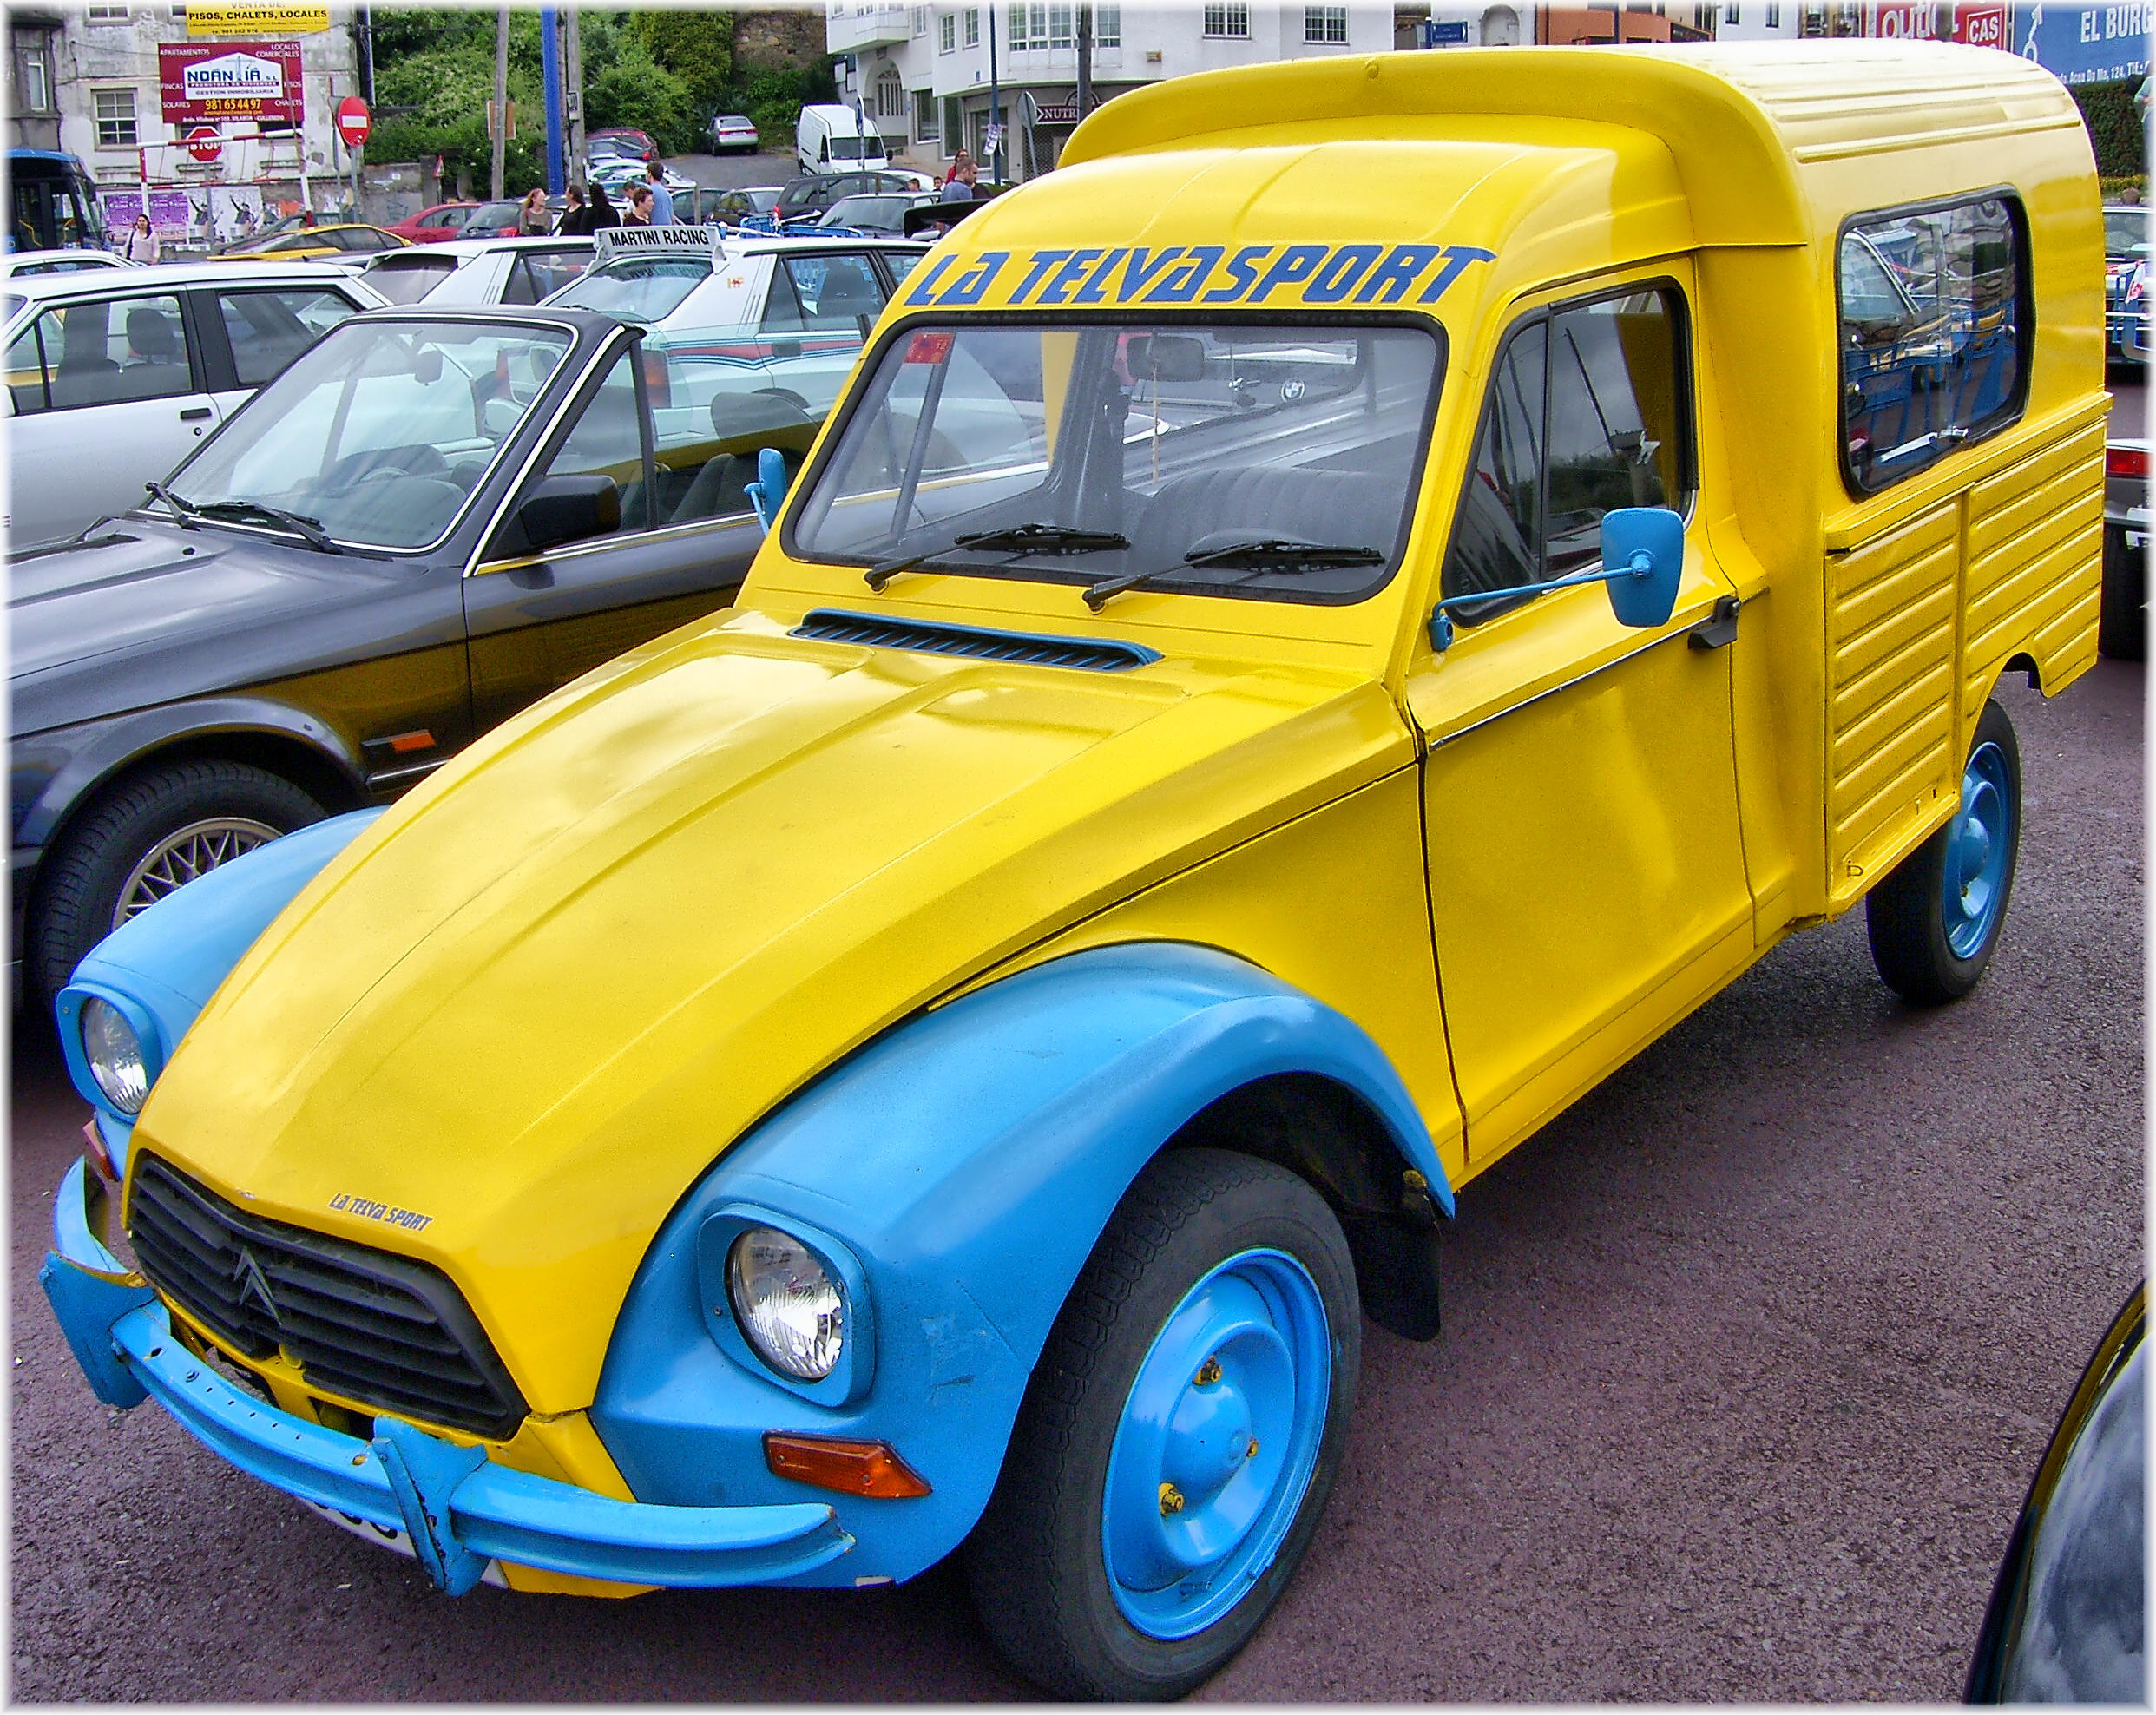
car, van, vehicle, metal, motor vehicle, vintage car, cars, machines, autos, citroen, carros, vehiculos, maquinas, worldcars, coches, antique car, city car, model car, land vehicle, automobile make, citro n dyane, citro n acadiane